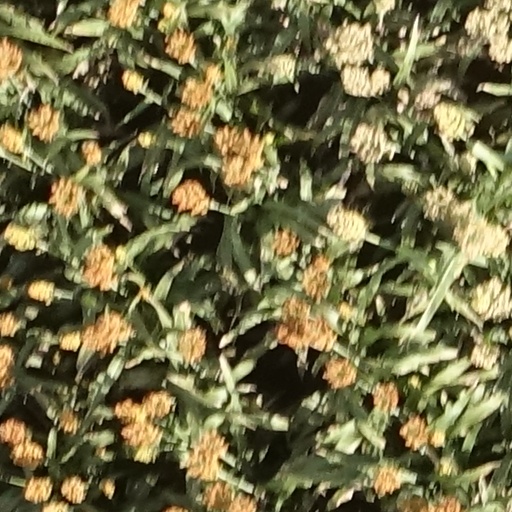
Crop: sorghum